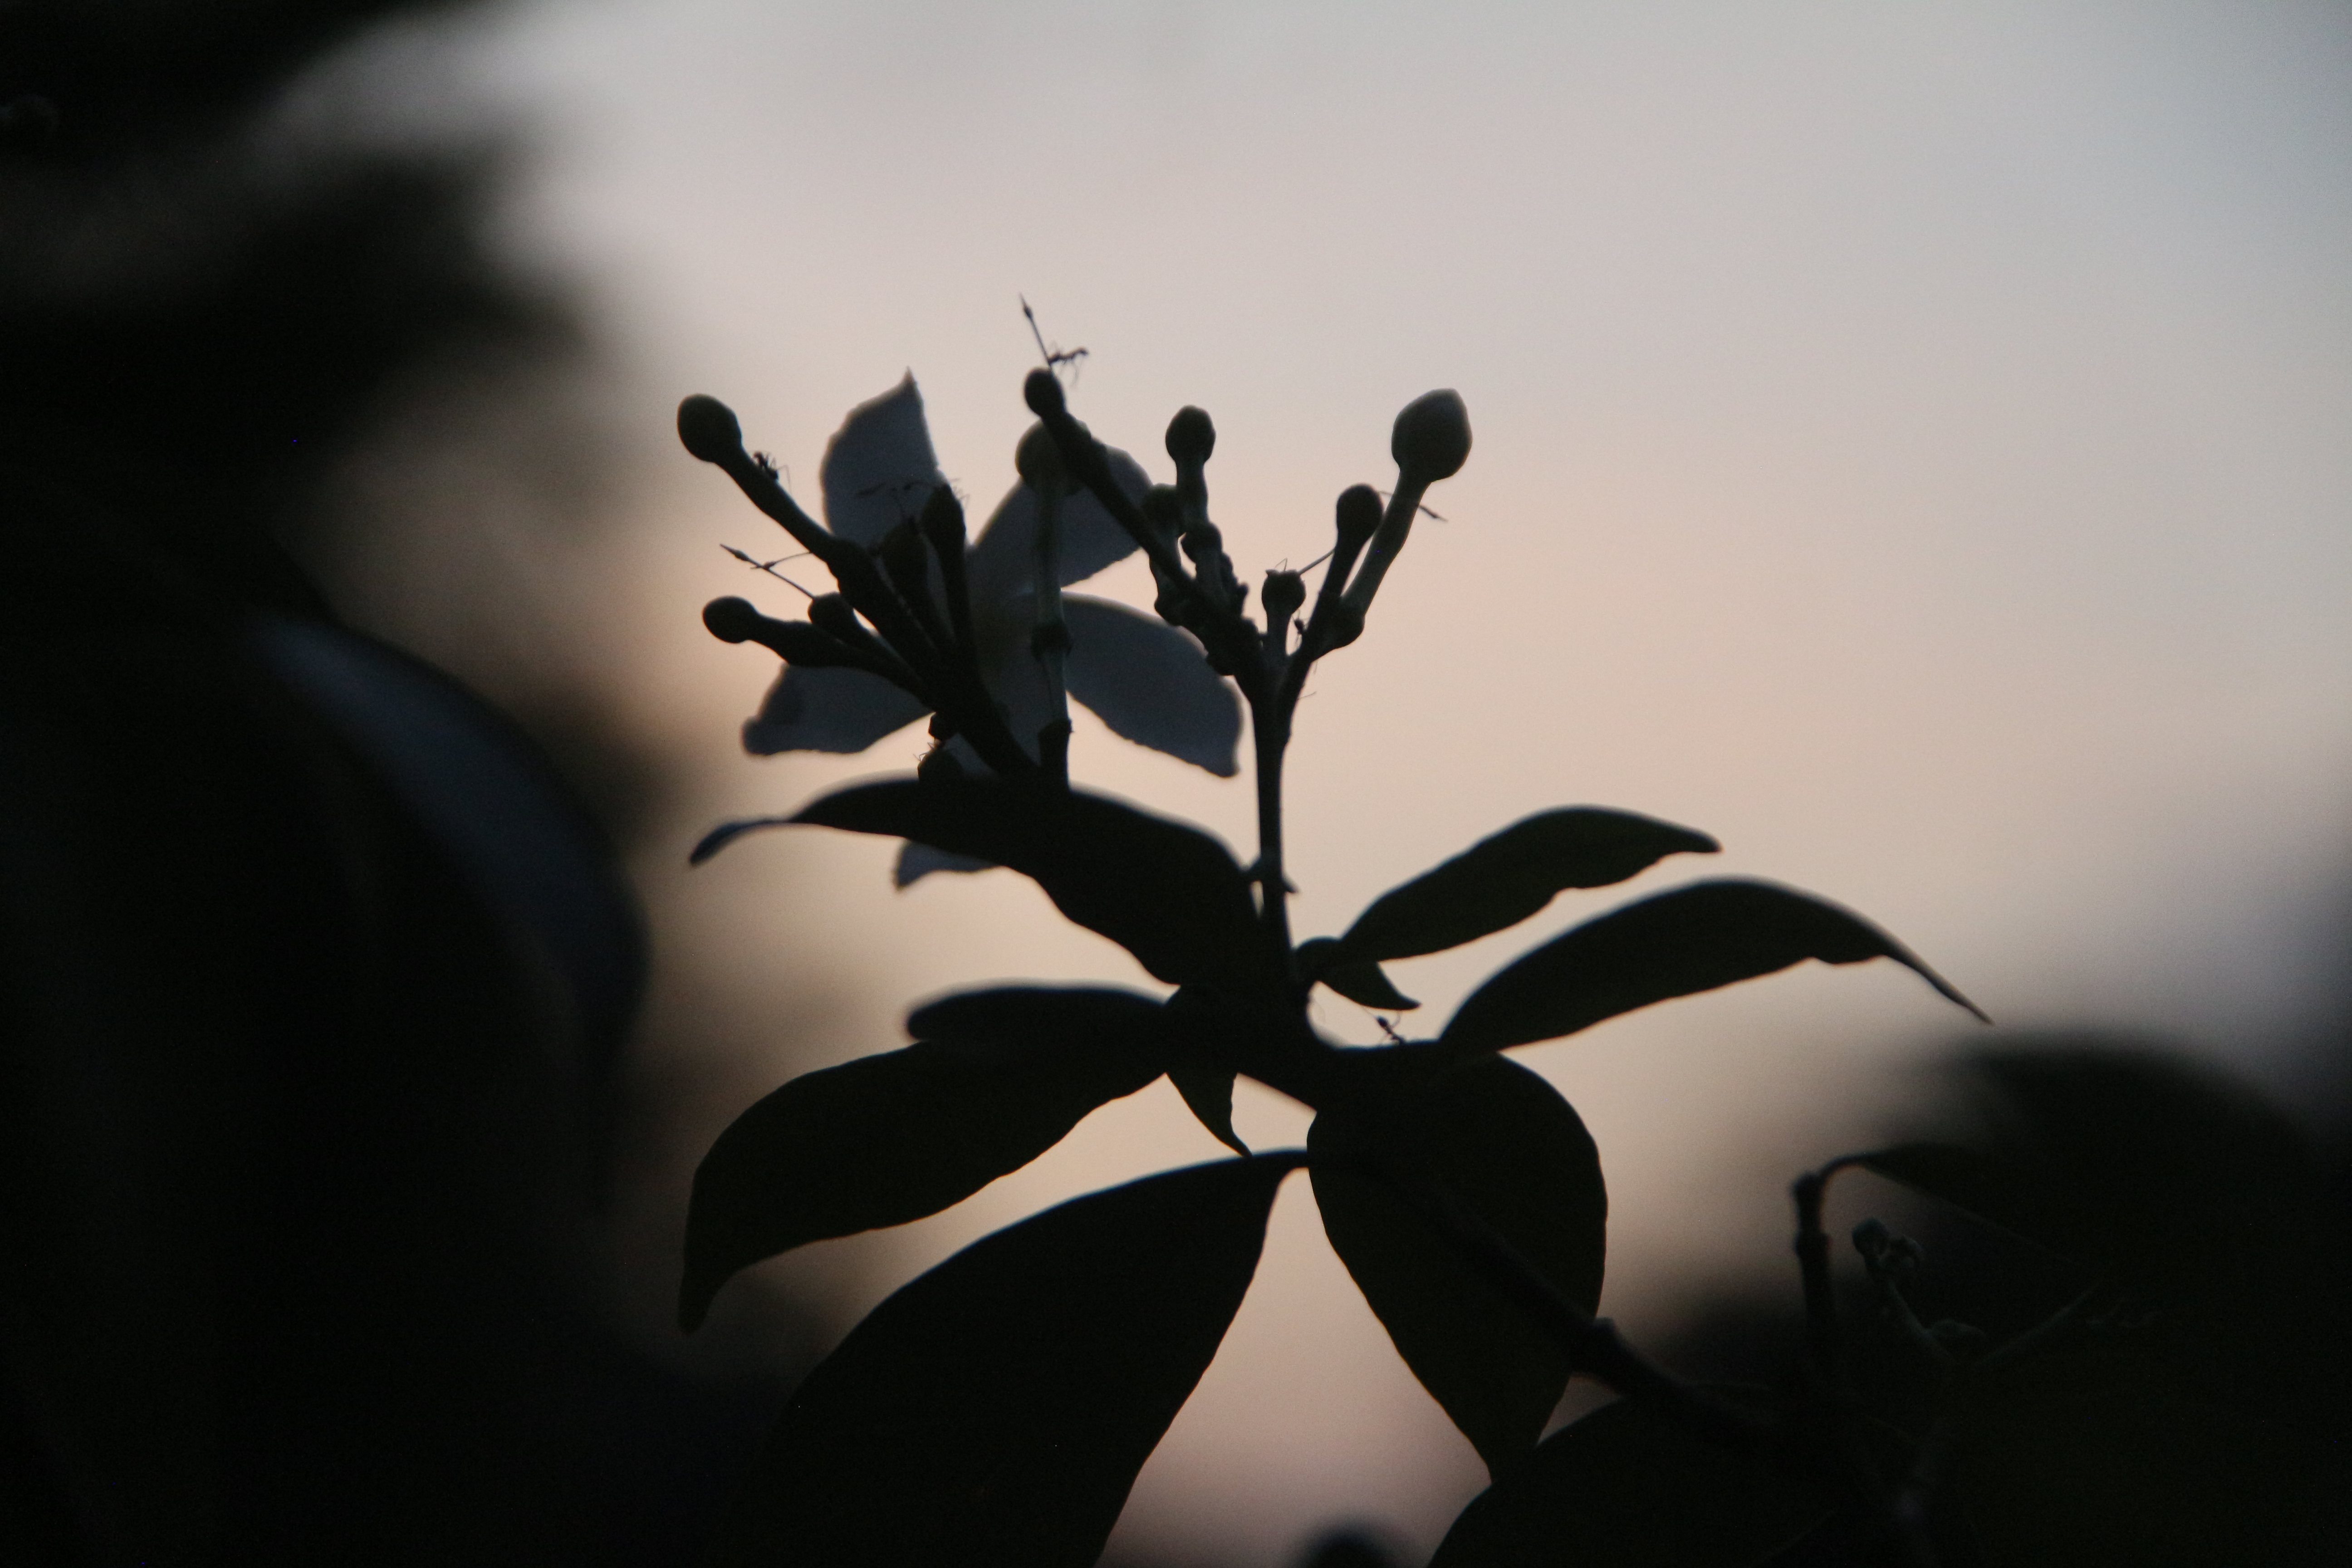
natural, white, black, monochrome photography, black and white, leaf, monochrome, flower, branch, plant, sky, shadow, photography, botany, plant stem, still life photography, tree, twig, macro photography, cloud, Colorfulness, Tints and shades, style, silhouette